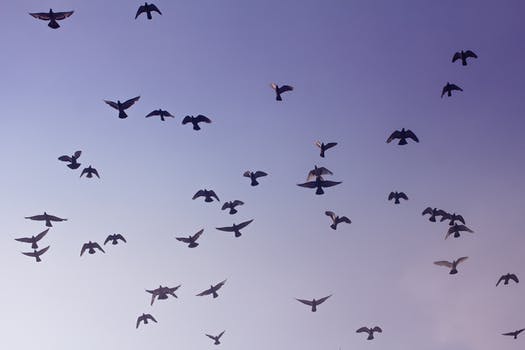
Label: No Watermark